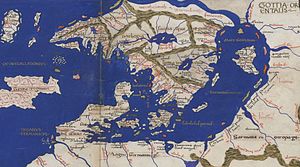
Scandza
Skandinavien i Ptolemæus' verdensatlas (udgave fra 1467).
Scandza var navnet på en ø, som omtales af den gotiske historiker Jordanes i hans værk Getica. Almindeligvis antages det, at Scandza kan have været den Skandinaviske halvø. Hans fortælling mangler præcise beskrivelser af Skandinavien, men den er også sammenrodet og sammensat af informationer fra flere forskellige kilder. Ifølge den prominente svenske arkæolog Göran Burenhult giver Jordanes dog stadig et unikt indblik i Skandinaviens stammer i det 6. århundrede.